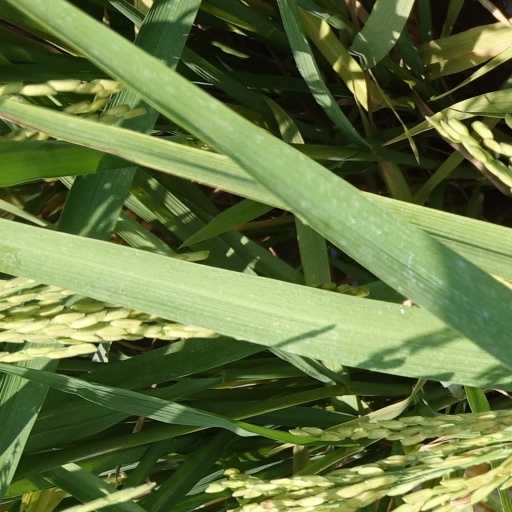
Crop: rice